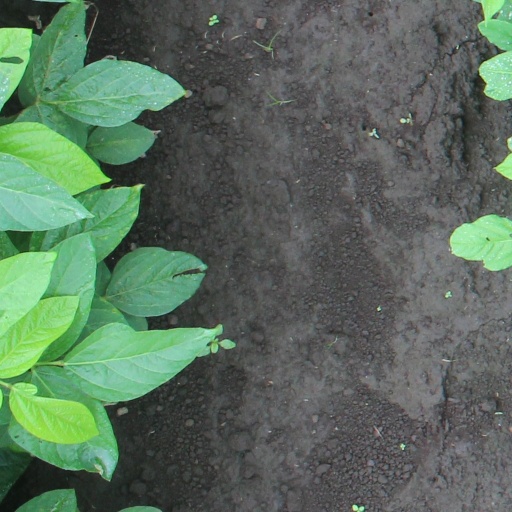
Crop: soybean